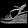
Label: Sandal